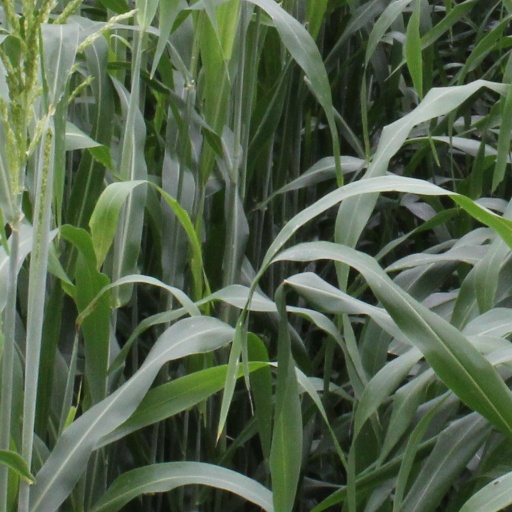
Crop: sorghum